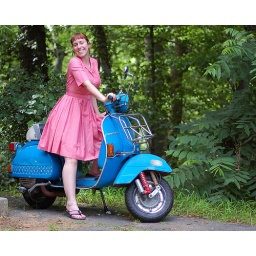
photo by mennyj. I bought this pink dress at the market. I can't breathe if I eat, but dangit, it's cute.